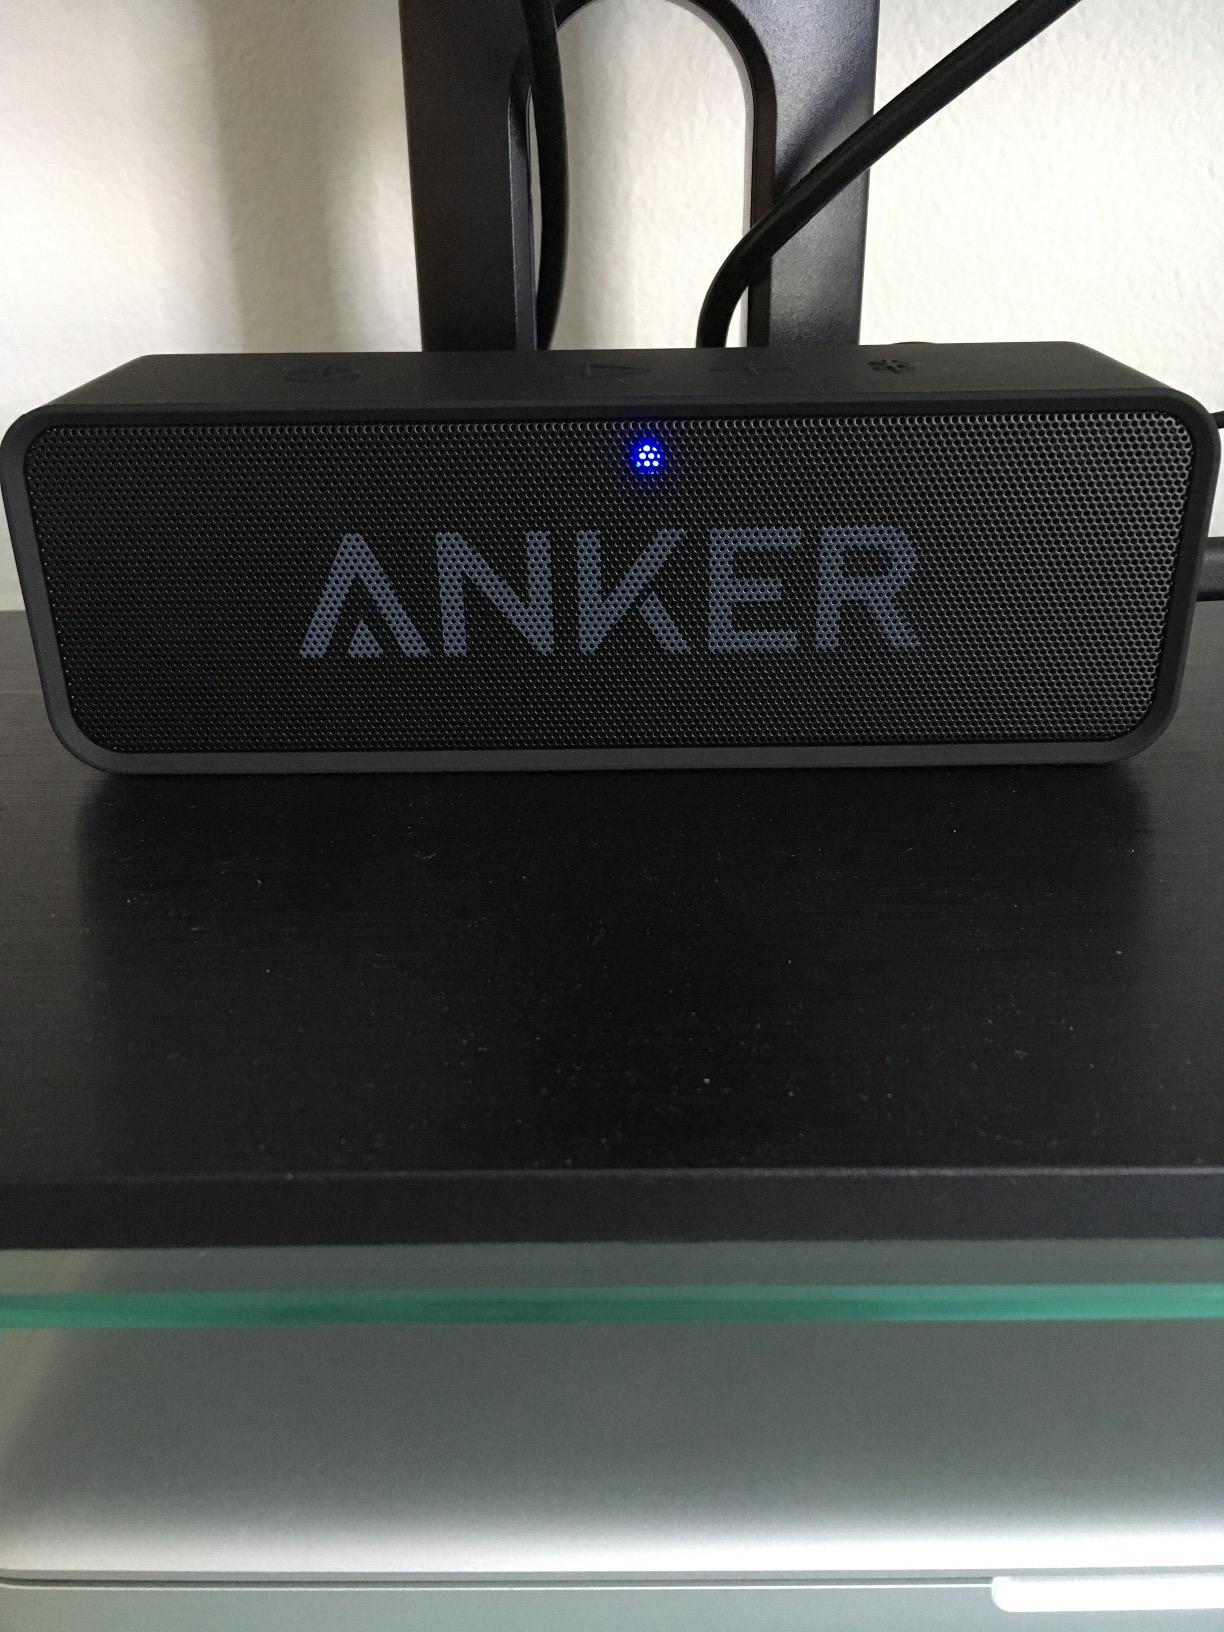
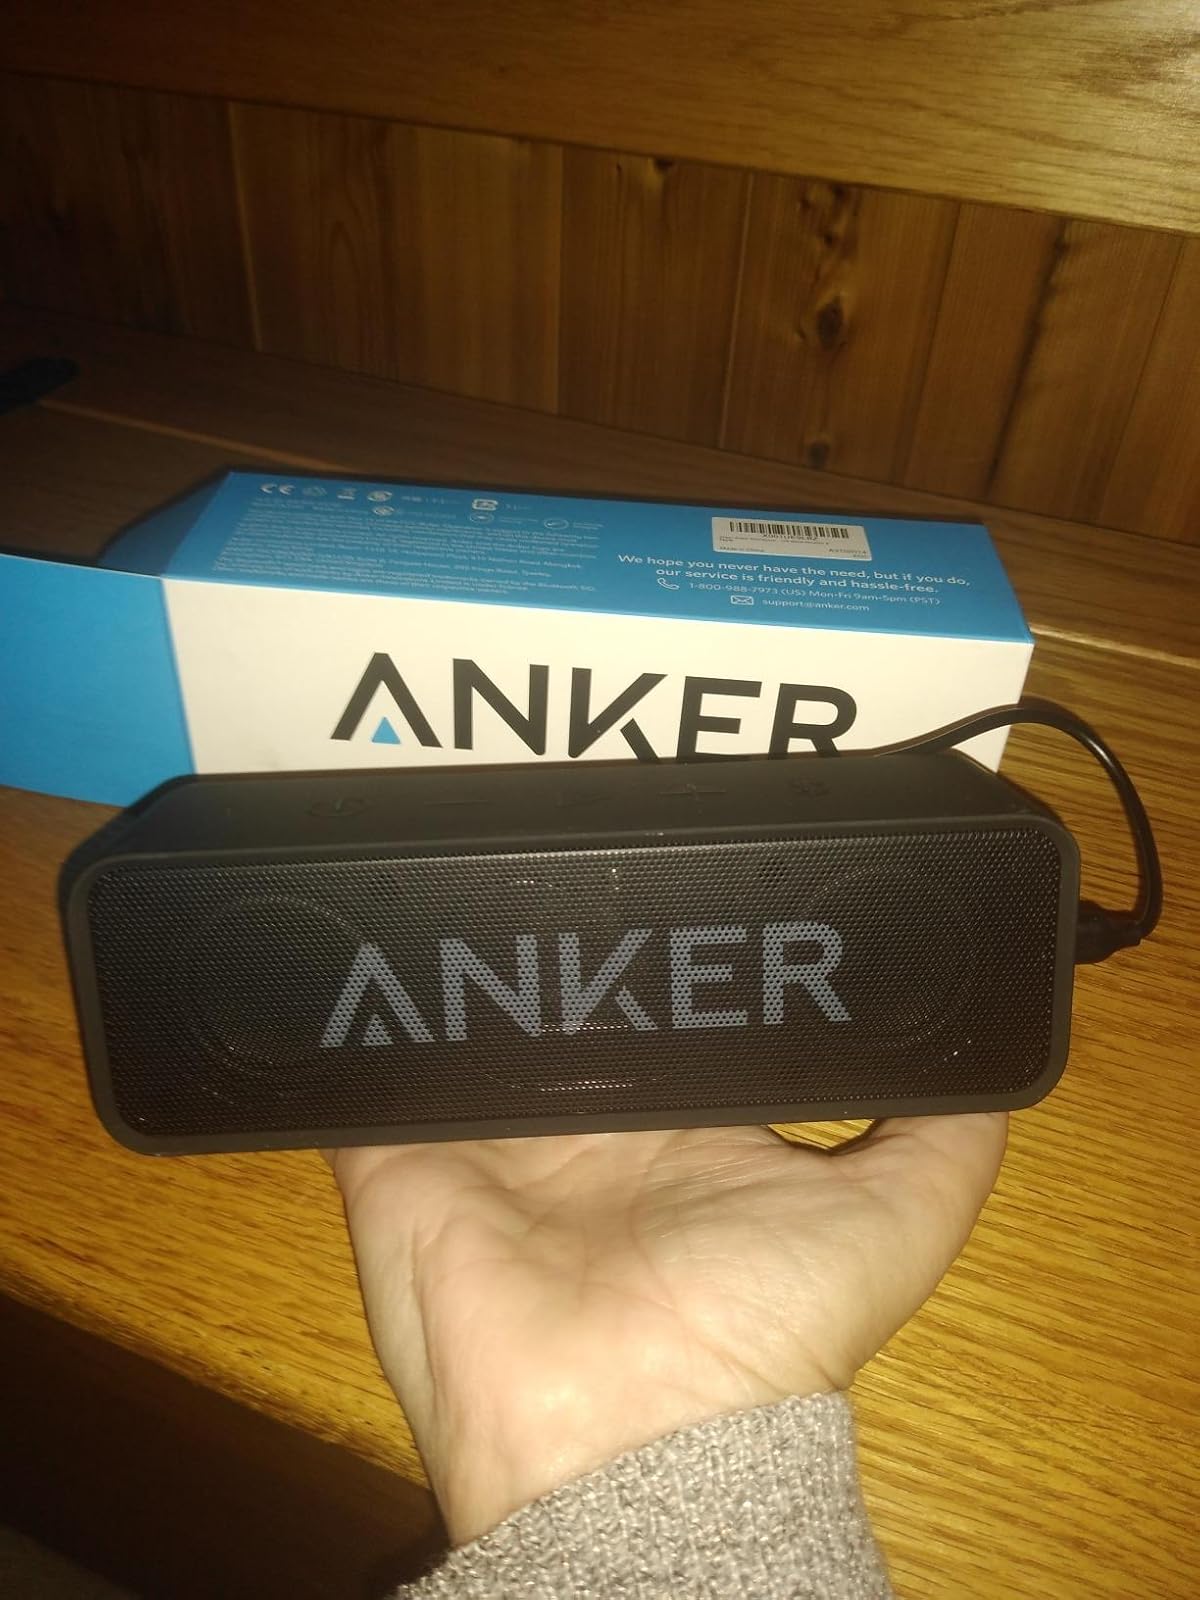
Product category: speaker
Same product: yes